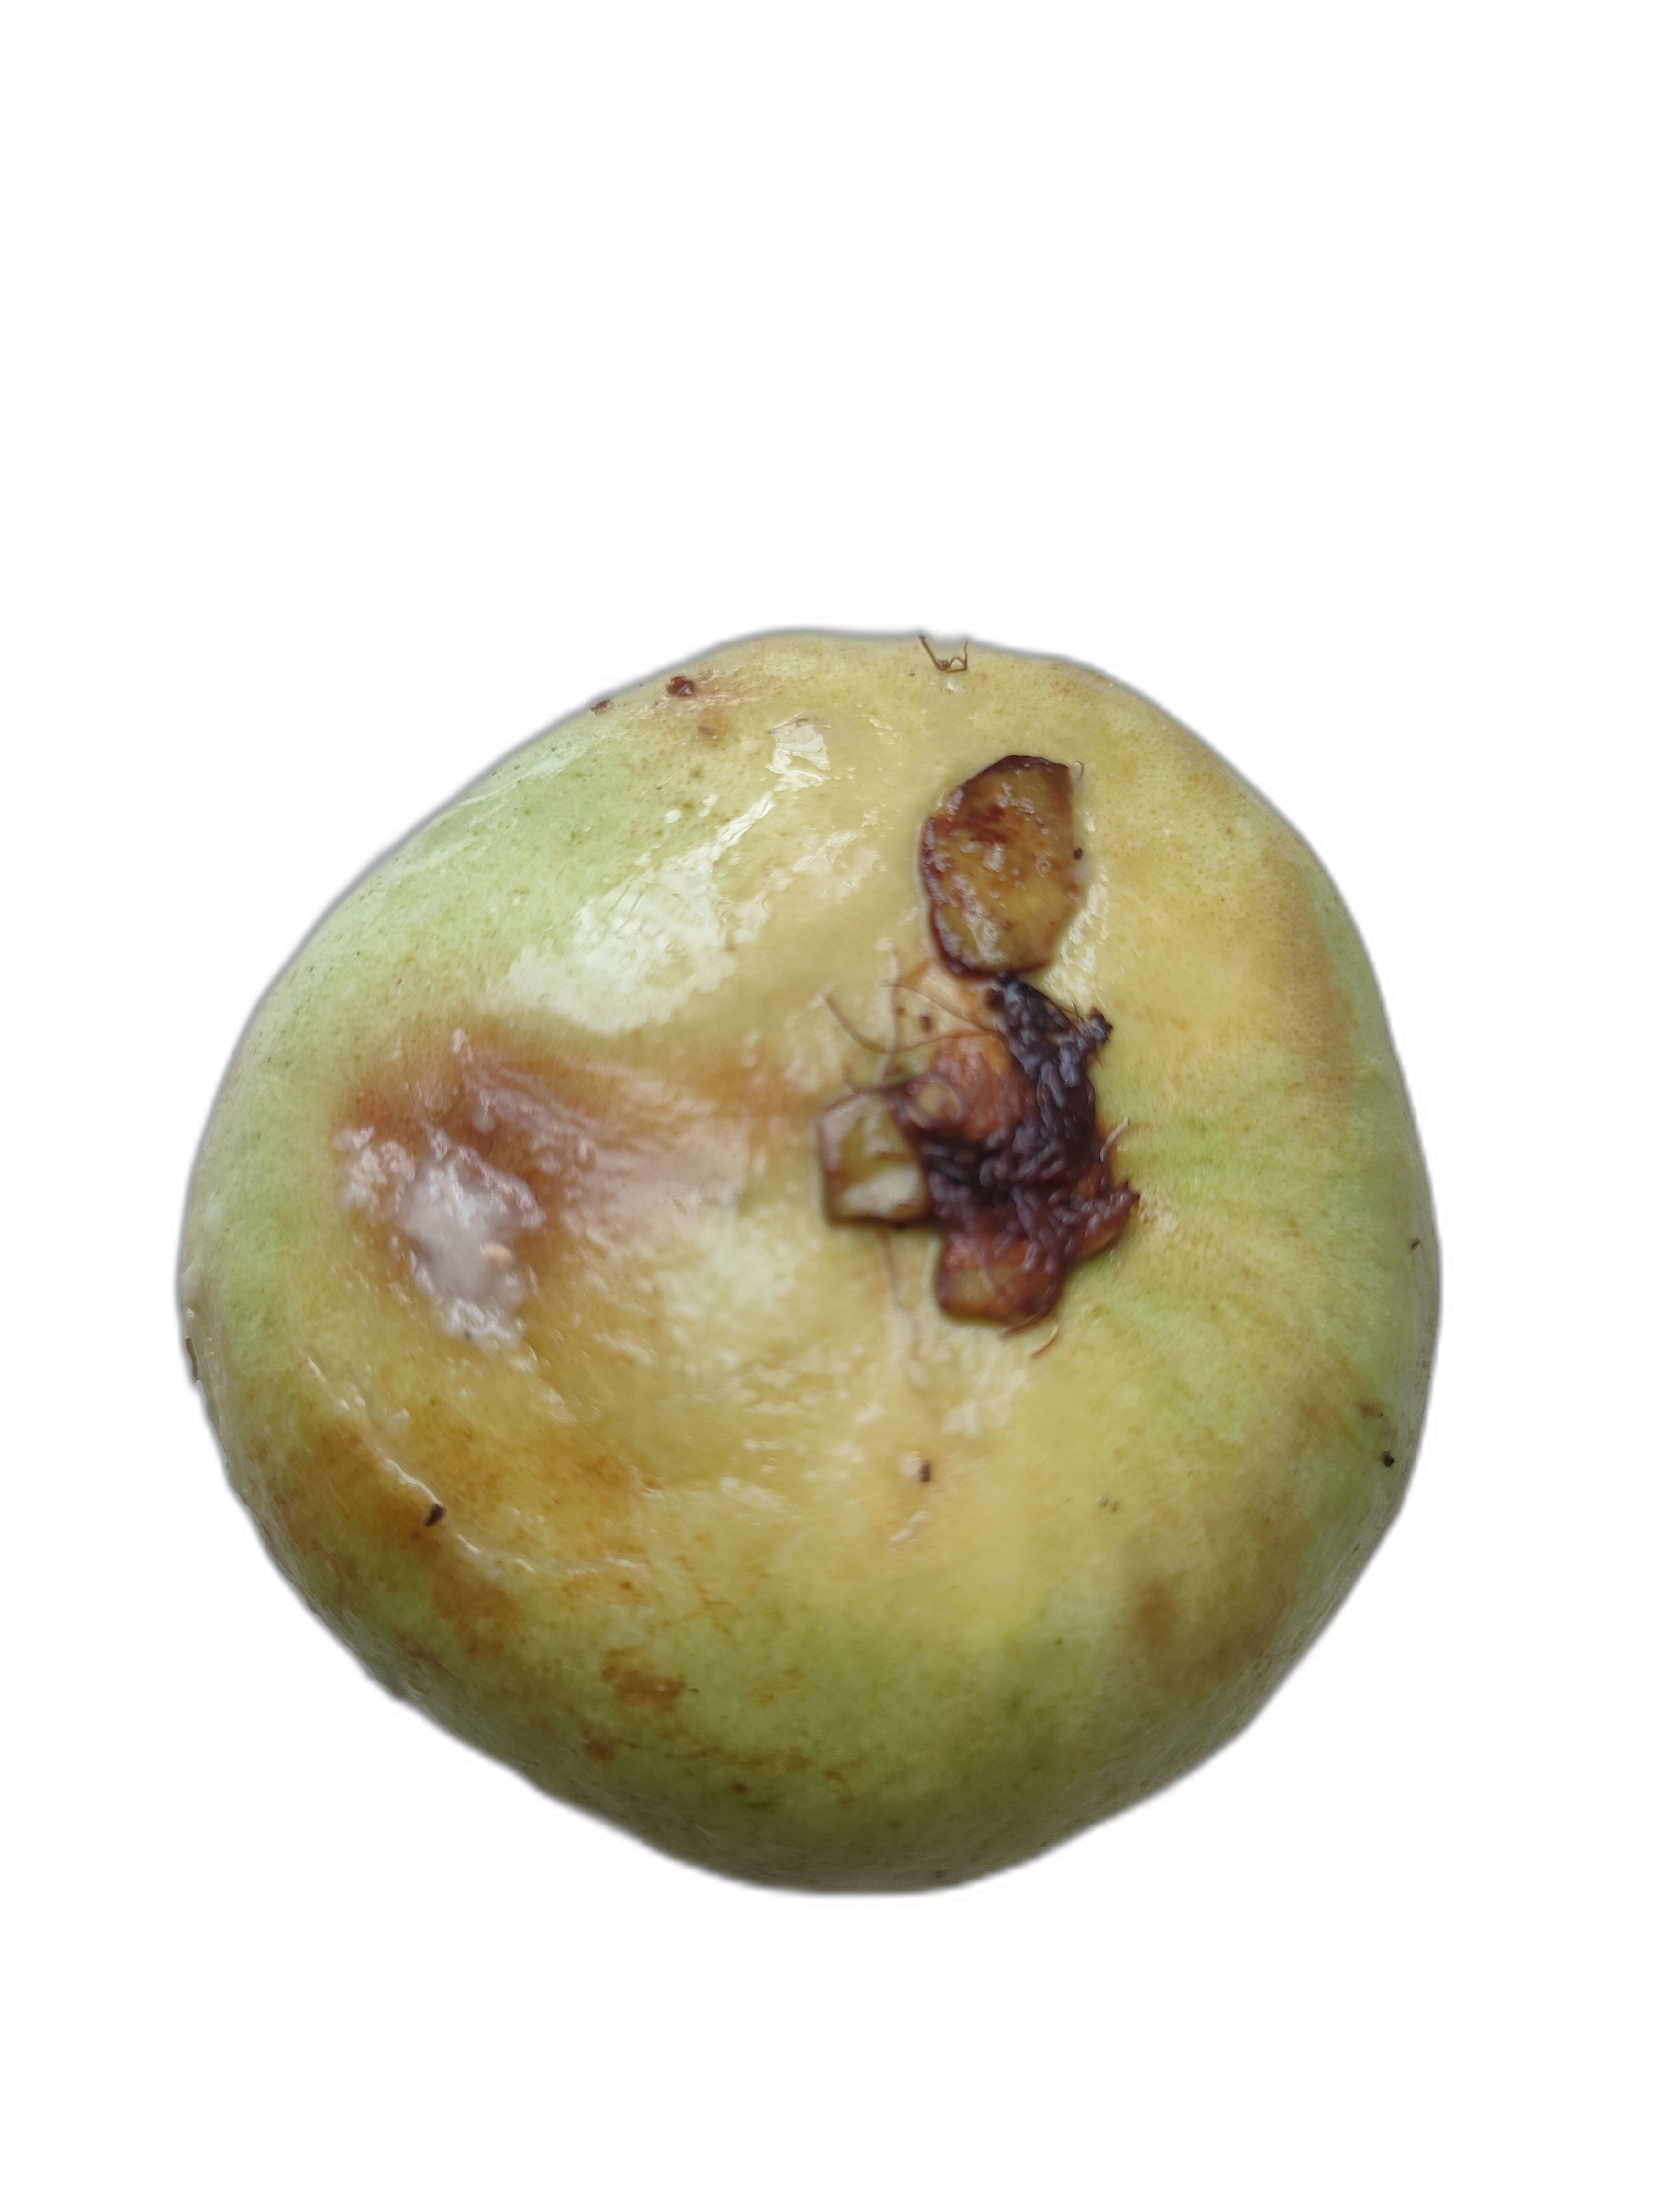
Plant part: fruit
Disease: Styler end root